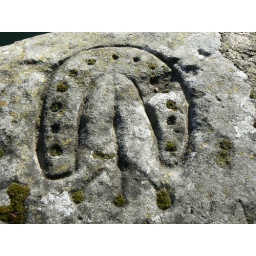
carved in the wall along the river Charentes